I Hear You, I See You

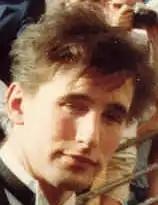
"I Hear You, I See You" marked the first of several appearances by William Baldwin in "Parenthood".

"I Hear You, I See You" was directed by Lawrence Trilling and written by Jason Katims, one of the executive directors of "Parenthood". It marked the first appearance of William Baldwin, who is set to appear in at least eight episodes in the first half of the second season in his recurring role as Gordon Flint. Trilling said the characters will serve not only as Adam's boss, but also an eventual love interest for Sarah, so they wanted an actor with both stature and comedic talent. Baldwin previously starred in the drama television series "Dirty Sexy Money" along with "Parenthood" co-star Peter Krause, and Trilling felt their past experience working together helped Krause and Baldwin develop a quick rapport on "Parenthood". "I Hear You, I See You" also included the return of Minka Kelly, who previously appeared in first season episodes as Gaby, Max's therapist.